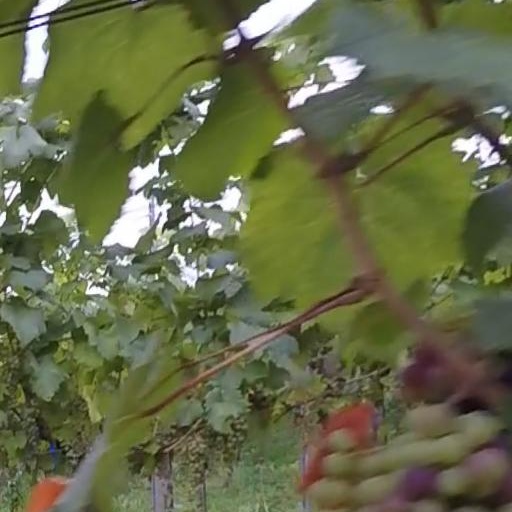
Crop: grape